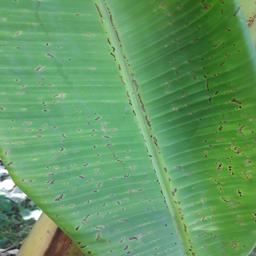
Label: BLACK SIGATOKA